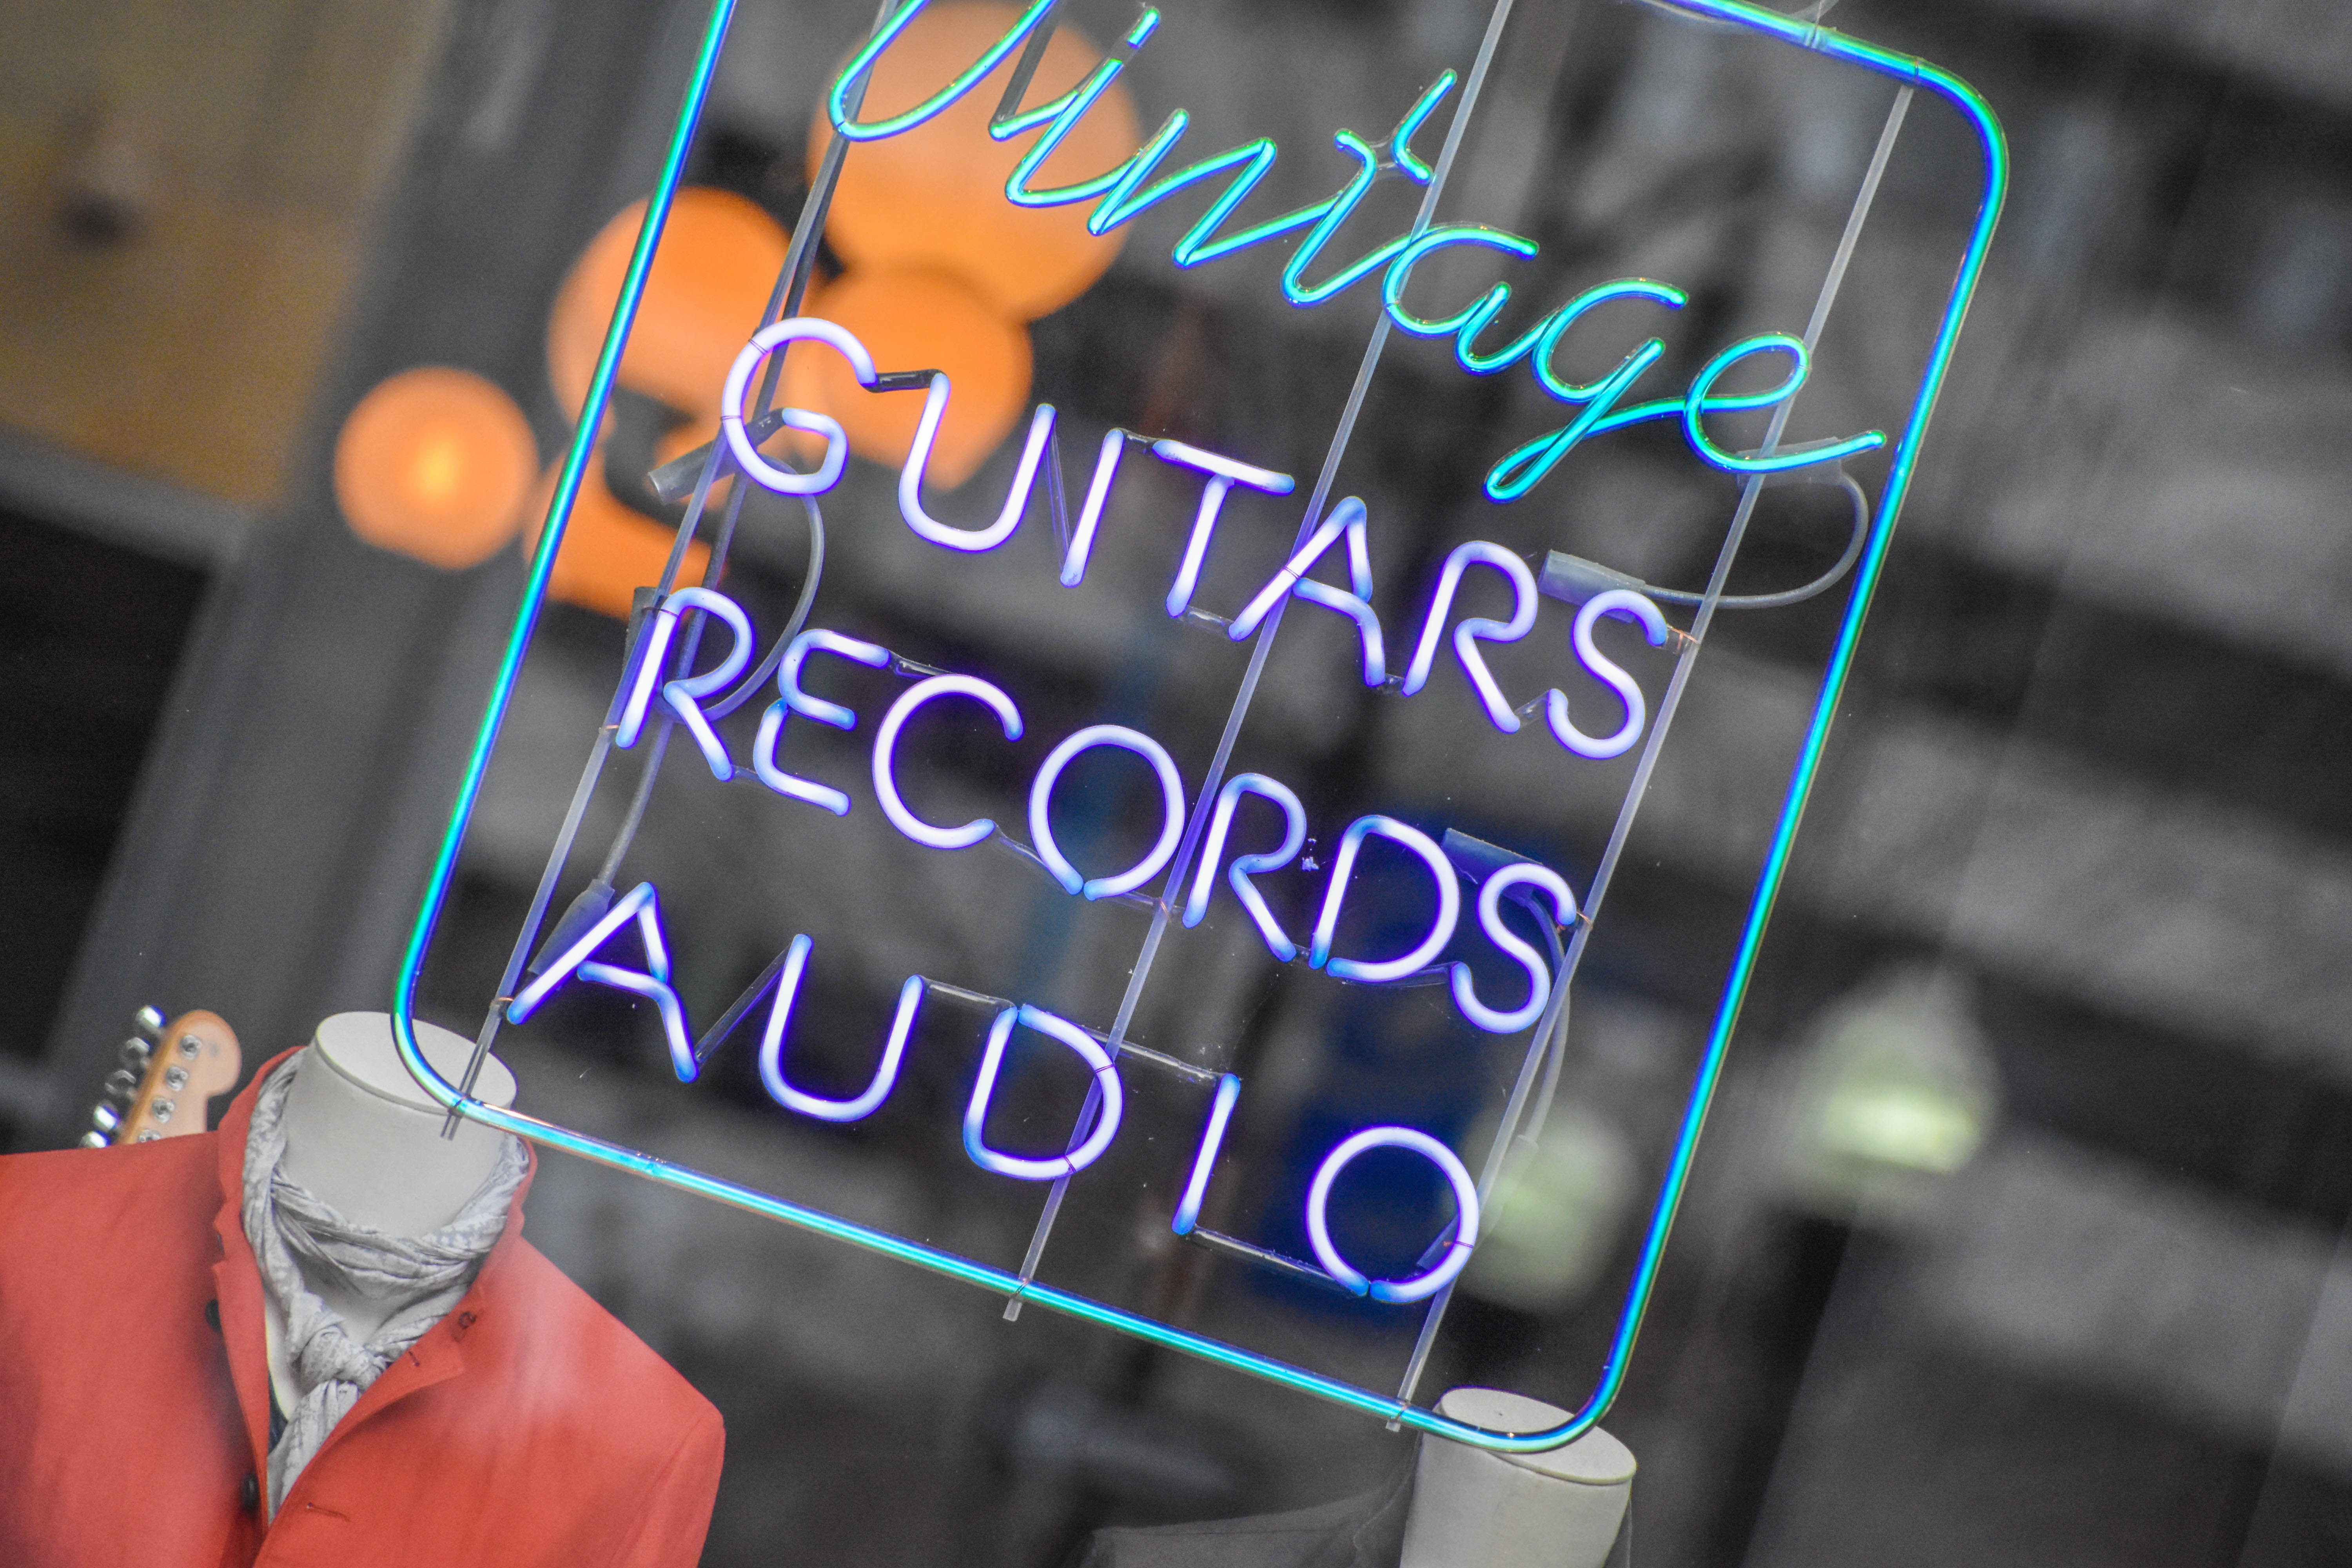
vintage, sign, love, color, blue, signage, neon, font, guitars, emotion